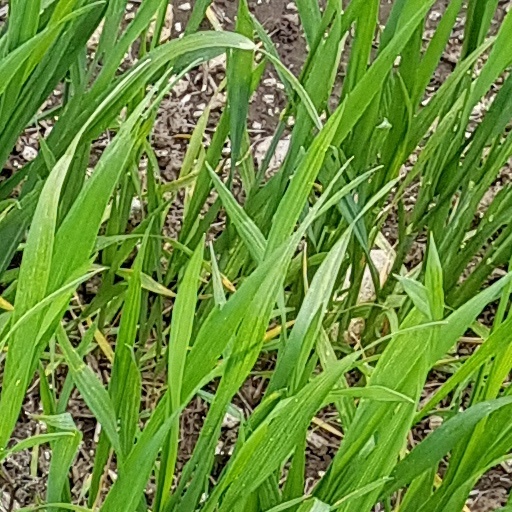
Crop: wheat